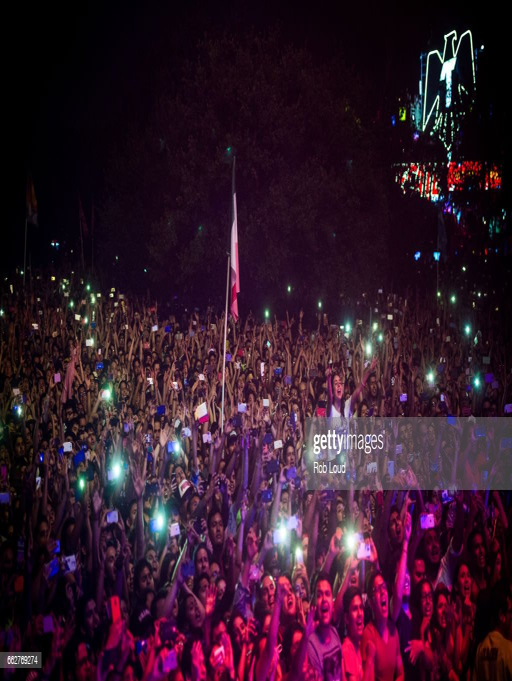
crowds attend performance at festival .